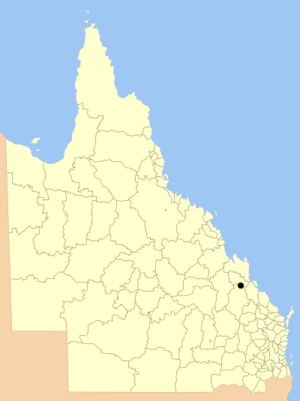
Le comté de Mount Morgan était une zone d'administration locale dans l'est du Queensland en Australie.